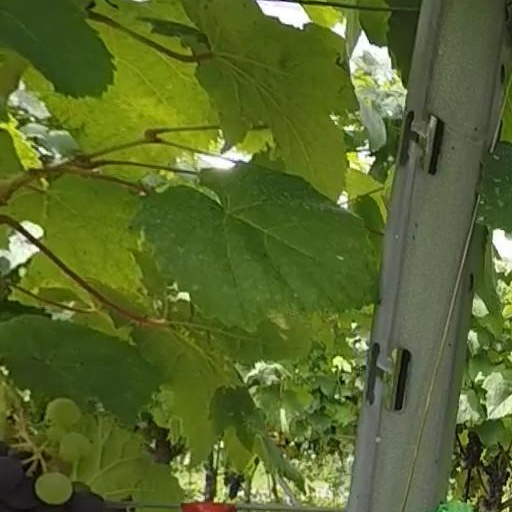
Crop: grape